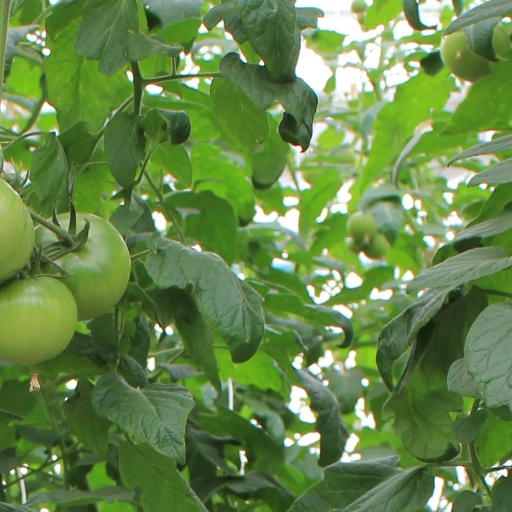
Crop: tomato